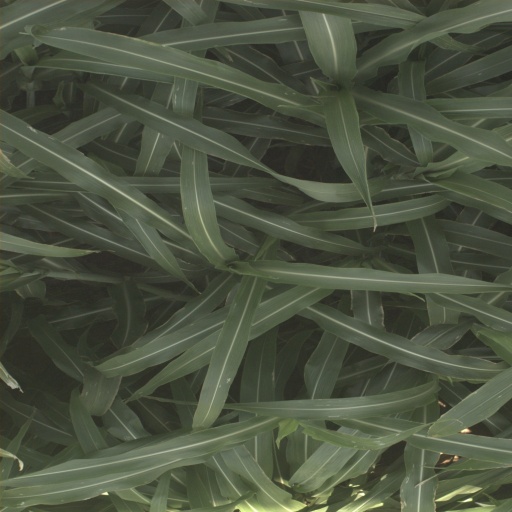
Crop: sorghum